Renminbi

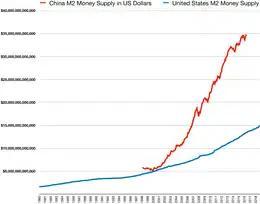
China M2 money supply (red) vis-à-vis USA M2 money supply (blue)

The various currencies called yuan or dollar issued in mainland China as well as Taiwan, Hong Kong, Macau and Singapore were all derived from the Spanish dollar, which China imported in large quantities from Spanish America from the 16th to 20th centuries. The first locally minted silver dollar or yuan accepted all over Qing dynasty China (1644–1912) was the silver dragon dollar introduced in 1889. Various banknotes denominated in dollars or yuan were also introduced, which were convertible to silver dollars until 1935 when the silver standard was discontinued and the Chinese yuan was made "fabi" (legal tender fiat currency).